Grand Opera House (Seattle)

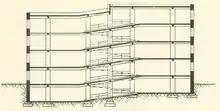
This circa 1929 schematic cross-section shows a d'Humy Motoramp.

In 1923, new owners Victor Elfendal and W.W. Scrubby decided that the Grand would be converted to use as a parking garage. Schack, Young and Myers, a major Seattle architectural firm, affected the conversion. The Seattle Department of Neighborhoods asserts that this relatively intact and early example of a commercial parking garage has historic significance, independent of the building's historic significance as Downtown Seattle's oldest surviving structure initially designed as a theater. As Seattle's commercial core began to grow and as the automobile began to shape the city, "large parking garages…were a lucrative and essential part of downtown commerce."